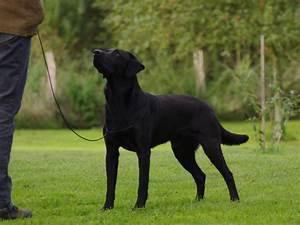
dog